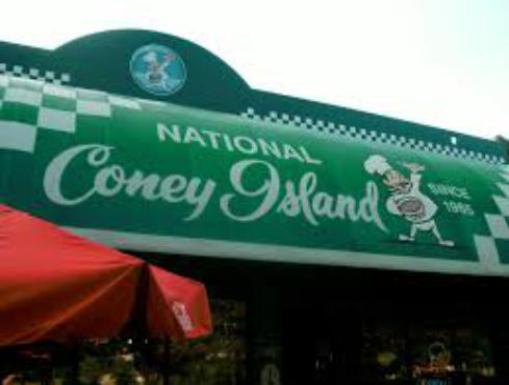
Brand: national coney island
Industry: Food